Francis Fry

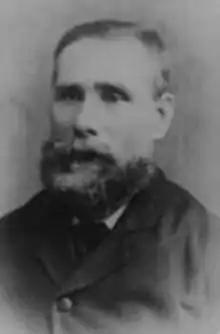
Francis Fry

Fry was born at Westbury-on-Trym, near Bristol, on 28 October 1803, the second son of Joseph Storrs Fry. He was educated at a large school at Fishponds, in the neighbourhood of Frenchay, kept by a Quaker named Joel Lean, and began business training at Croydon.